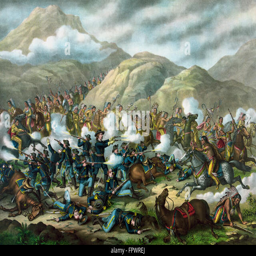
vintage military print featuring military conflict , also known as military conflict